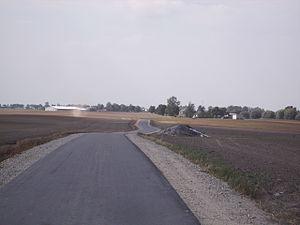
Żygląd est un village de Pologne situé en Couïavie-Poméranie, dans le gmina de Papowo Biskupie.